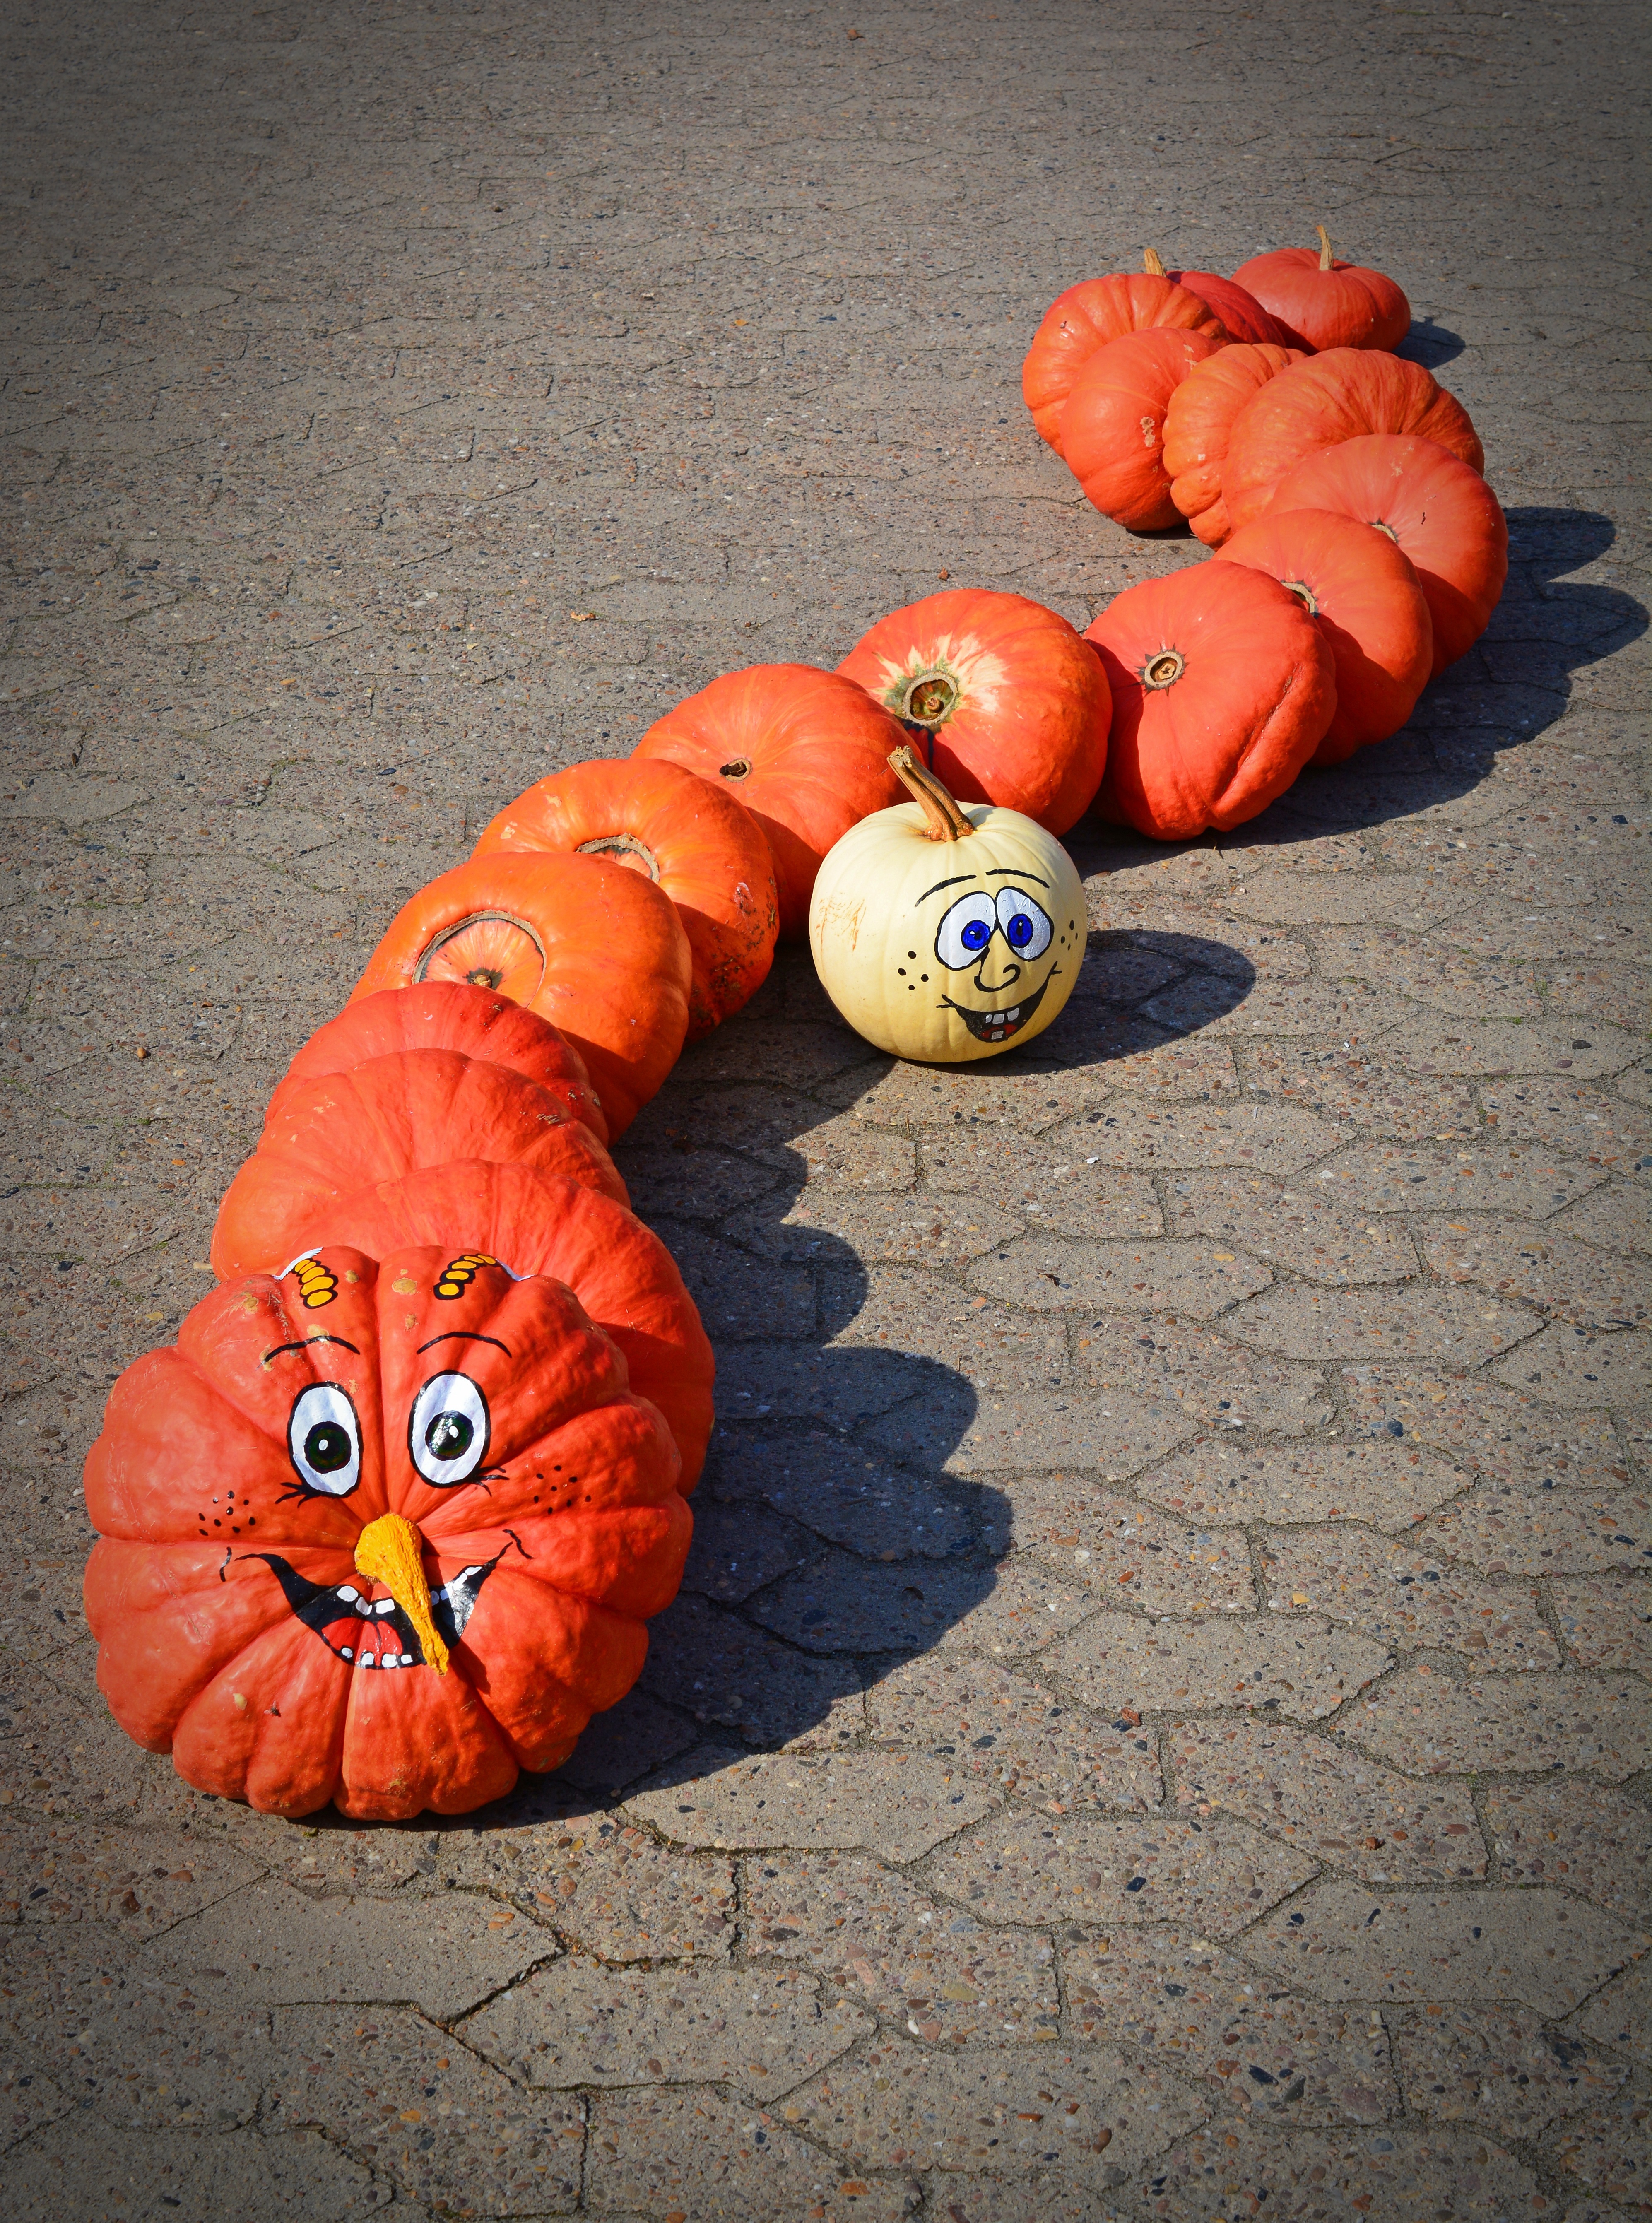
farm, flower, decoration, red, produce, color, autumn, pumpkin, squash, gourd, caterpillar, thanksgiving, september, art, funny, painted, sale, carving, benefit from, pumpkin soup, harvest time, pumpkin yard cordes